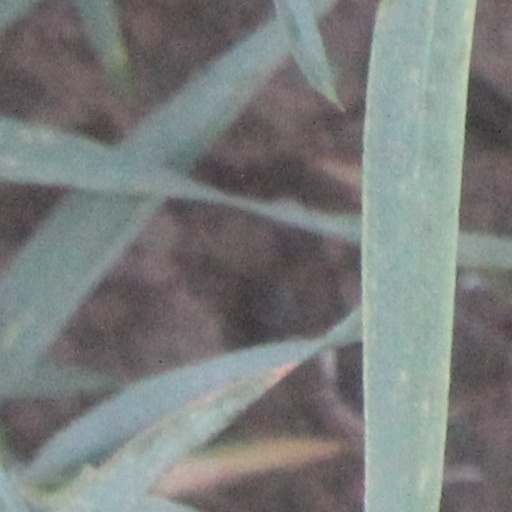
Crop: wheat